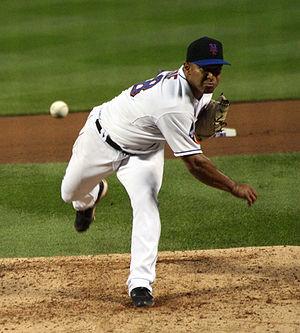
Fernando Alexis Nieve est un lanceur droitier des Ligues majeures de baseball avec les Indians de Cleveland.